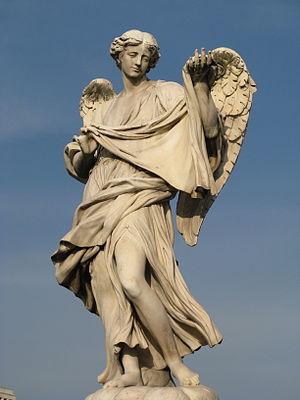
Le pont Saint-Ange est un pont de Rome, qui relie les deux rives du Tibre face au château Saint-Ange. Il fut construit en 134 sous le règne de l'empereur Hadrien, qui lui donna son nom, Pons Ælius.